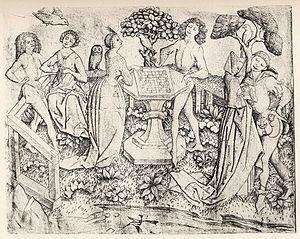
Le Maître E. S. est un graveur, orfèvre et dessinateur allemand anonyme du gothique tardif, né vers 1420 et mort vers 1468, actif dans la région du Rhin supérieur.
Le Jardin des délices est une peinture à l'huile sur bois du peintre néerlandais Jérôme Bosch, appartenant à la période des primitifs flamands. L'œuvre est structurée en triptyque, format souvent utilisé par les peintres du début du XVᵉ siècle jusqu'au début du XVIIᵉ siècle dans la partie septentrionale de l'Europe. Elle est le plus souvent datée de 1494 à 1505, bien que des chercheurs en avancent la création jusqu'aux années 1480.